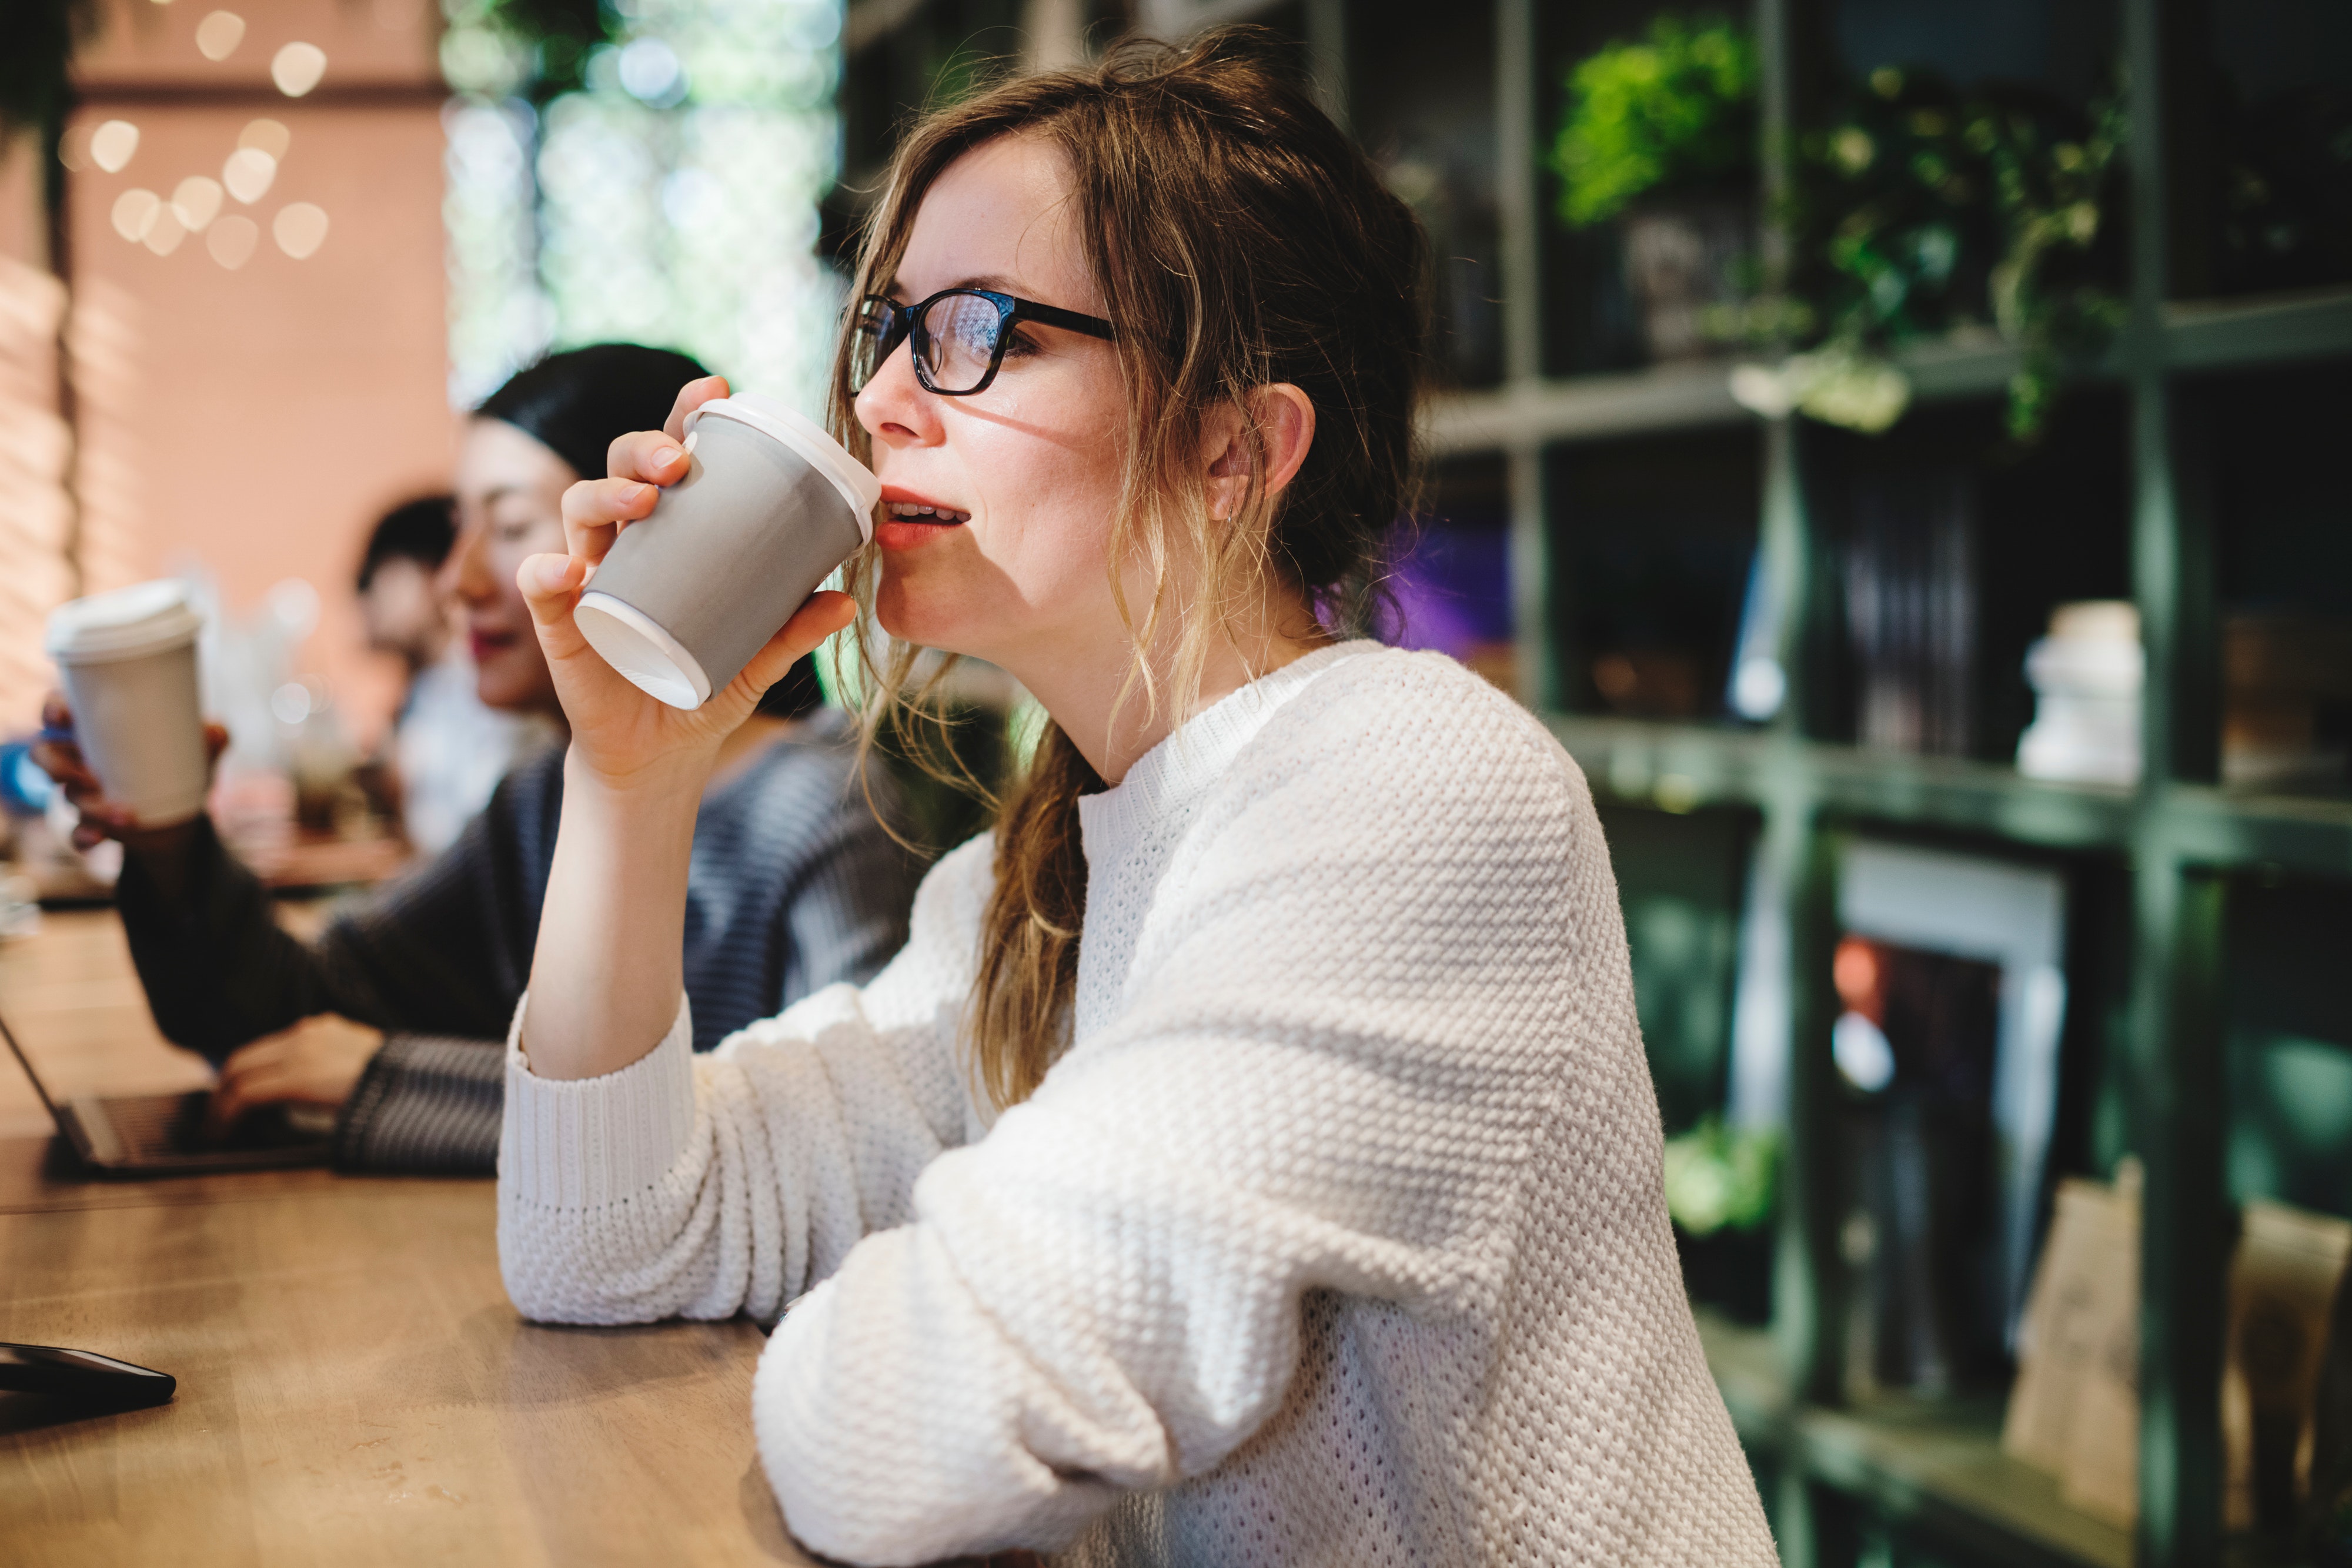
photograph, glasses, vision care, eyewear, girl, photography, fun, event, ceremony